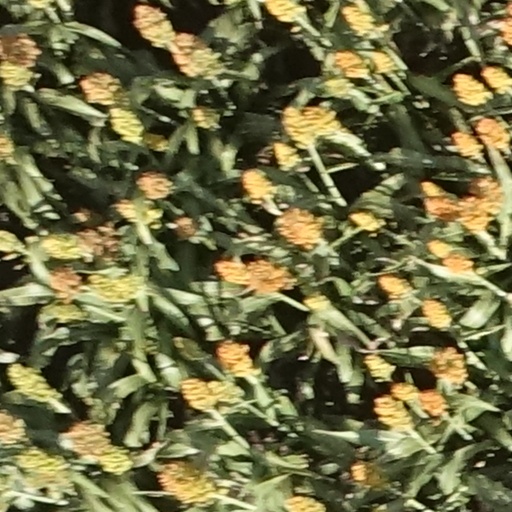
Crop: sorghum